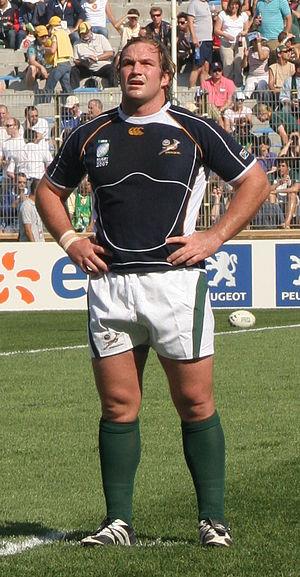
Jan Nathaniel du Plessis dit Jannie du Plessis est un joueur de rugby à XV sud-africain, qui joue avec l'équipe d'Afrique du Sud. Il évolue au poste de pilier.